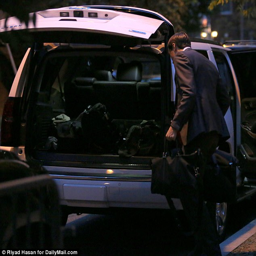
vehicle : he loaded his belongings into the trunk of a white suv , which was waiting outside